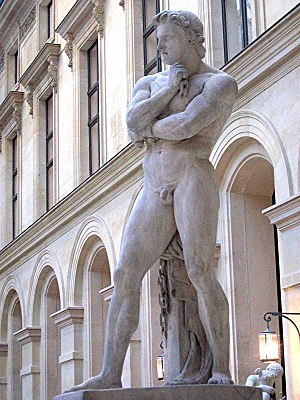
Spartacus
Statue af Spartacus ved Louvre i Paris, Frankrig.
Spartacus var en romersk oprørsleder, født cirka 109 f.Kr., død 71 f.Kr.